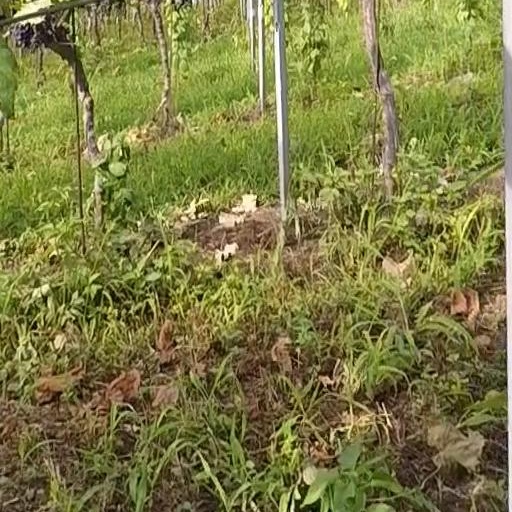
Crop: grape